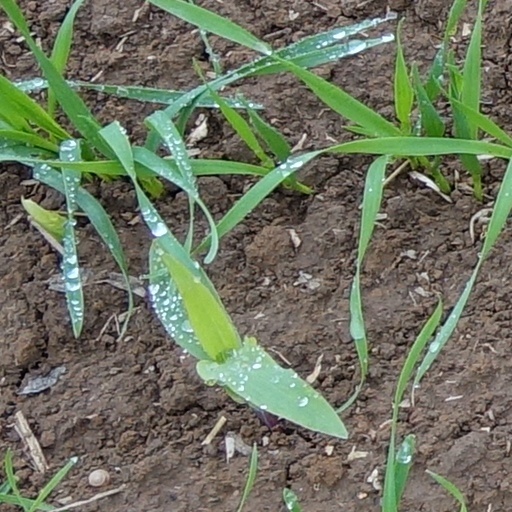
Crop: wheat